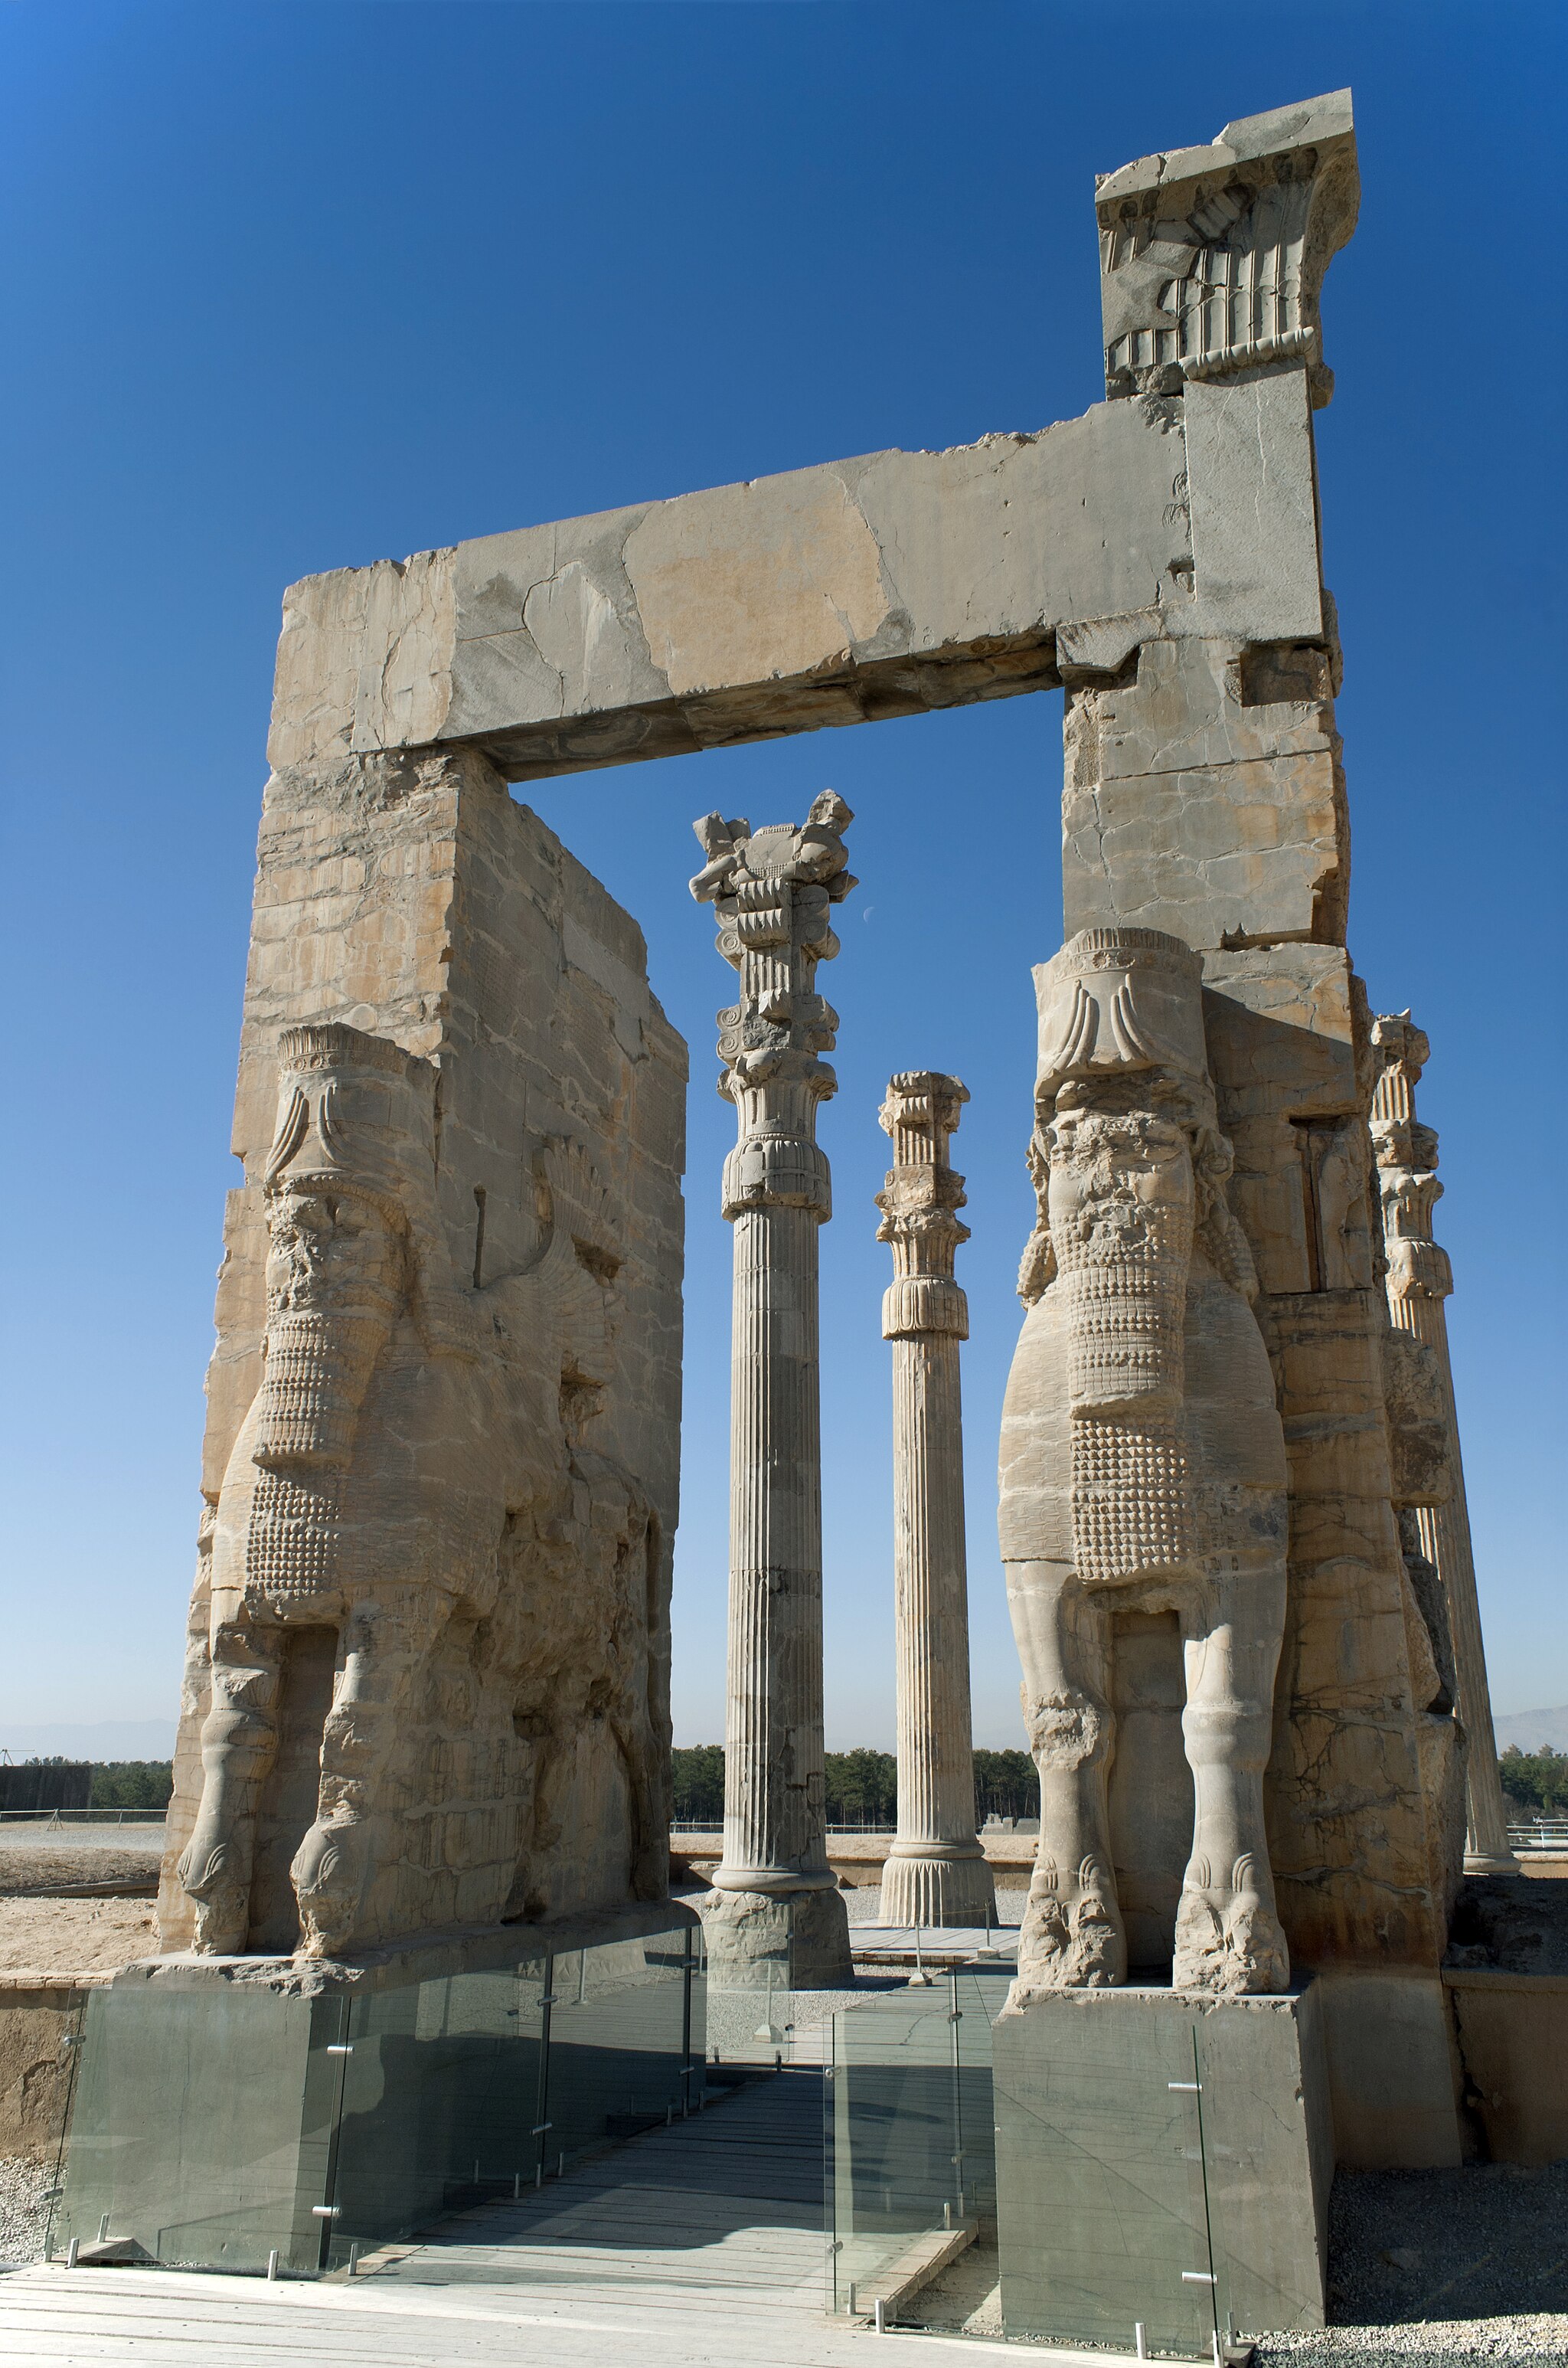
Title: 20101229 Gates of the nations Persepolis Iran
Description: Gate of All Nations, Persepolis - Iran
Date: 2010-12-29 09:27:22
Categories: Taken with Nikon D700, Gate of All Nations, Images with annotations, Self-published work, Featured pictures on Wikipedia, Persian, Files with coordinates missing SDC location of creation, 2010 in Persepolis, Files with Assessments template missing SDC Commons no value quality assessment